Gornji Laduč

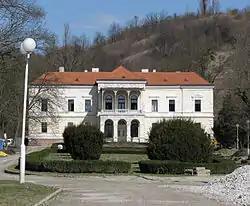
Laduč manor

Gornji Laduč is a village in Croatia. It is connected by the D225 highway.